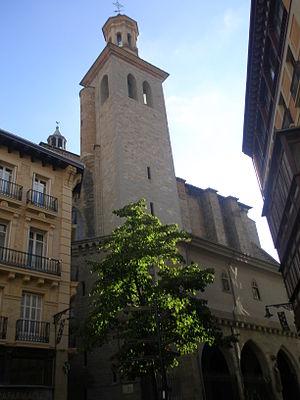
Le Casco Antiguo ou Casco Viejo est le quartier historique de la ville de Pampelune, capitale de la Communauté forale de Navarre. Il est situé dans le cœur de la ville dans la portion la plus haute du plateau et où se trouvent les principaux monuments de la ville.